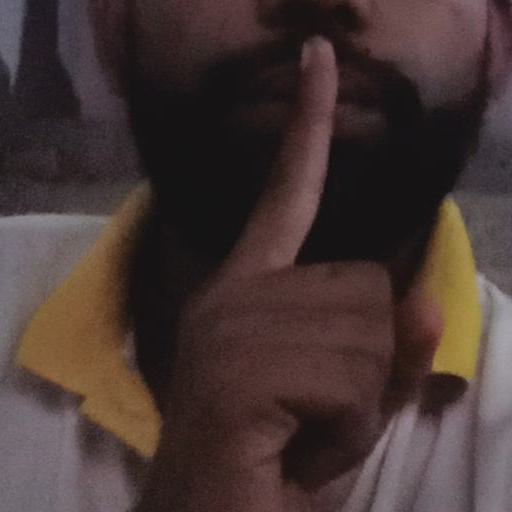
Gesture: mute